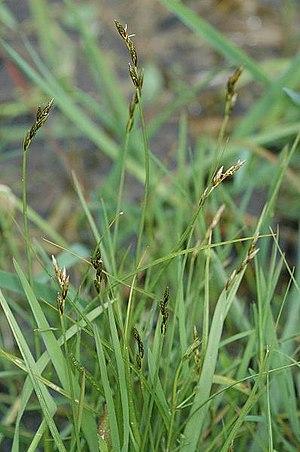
Cette liste de Tracheophyta de Bosnie-Herzégovine, ainsi que d’espèces introduites est un aperçu incomplet d’espèces de mousses, de fougères, de gymnospermes et d’angiospermes citées dans la littérature disponible en langues bosniaque, croate, serbe et serbo-croate. Cet aperçu n’inclue pas des espèces cultivées ni celles occasionnellement introduites.
La Laîche des lièvres est une espèce de plantes du genre Carex et de la famille des Cyperaceae.